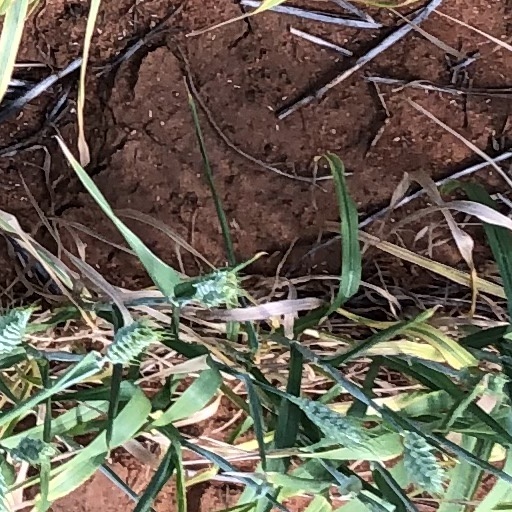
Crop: wheat